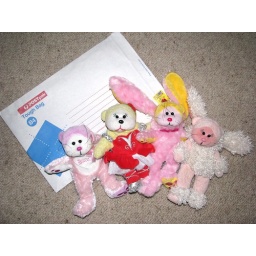
Maddy sent these cute beanie bears to Chanel in the US for her girl scouts to distribute to the local hospital.